List of Major League Baseball perfect games

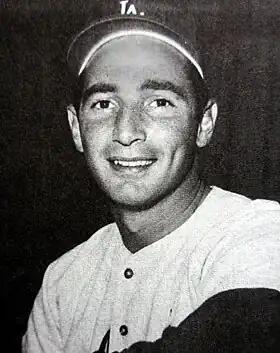
Sandy Koufax's perfect game was the last of his four no-hitters, pitched in four consecutive seasons.

Koufax's perfect game was the first one pitched at night. It was nearly a double no-hitter, as Cubs pitcher Bob Hendley gave up only one hit, a bloop double to left fielder Lou Johnson in the seventh inning that did not figure in the scoring. The Dodgers scored their only run in the fifth inning: Lou Johnson reached first on a walk, advanced to second on a sacrifice bunt, stole third, and scored when Cubs catcher Chris Krug overthrew third base on the play. The game also set records for the fewest hits by both teams, one, and the fewest base runners by both teams, two (both Johnson). Koufax's 14 strikeouts are tied with Matt Cain for the most thrown by a perfect game pitcher.